Roti
Also known as:
ar - Arabic: روتي
arz - Egyptian Arabic: روتى
as - Assamese: ৰুটী
bh - Bhojpuri: रोटी
bn - Bangla: আটার রুটি
ca - Catalan: Roti
cs - Czech: Roti
dty - Doteli: रोटी
dv - Divehi: ރޮށި
en-simple - Simple English: Roti
es - Spanish: Roti
eu - Basque: Roti
fa - Persian: نان روتی
fi - Finnish: Roti
gu - Gujarati: રોટલી
he - Hebrew: רוטי
hi - Hindi: रोटी
hy - Armenian: Ռոտի
it - Italian: Roti
ja - Japanese: ロティ
jv - Javanese: Roti India
kn - Kannada: ರೋಟಿ
ko - Korean: 로티
mai - Maithili: रोटी
mr - Marathi: रोटी
ne - Nepali: रोटी
nl - Dutch: Roti
nn - Norwegian Nynorsk: Roti
pa - Punjabi: ਰੋਟੀ
pl - Polish: Roti
pnb - Western Punjabi: روٹی
pt - Portuguese: Roti
ru - Russian: Роти
ta - Tamil: ரோட்டி
tcy - Tulu: ರೊಟ್ಟಿ
te - Telugu: రోటి
th - Thai: โรตี
uk - Ukrainian: Роті
ur - Urdu: روٹی
uz - Uzbek: Roti
vi - Vietnamese: Roti
zh - Chinese: 印度麵包
Category: bread (flatbread)
Cuisine: Indian
Associated cuisines: Indian, Sri Lankan, Trinidadian and Tobagonian, Guyanese, Surinamese, Jamaican, Indonesian, Malaysian, Cambodian
Area: India, Sri Lanka, Trinidad and Tobago, Guyana, Suriname, Jamaica, Indonesia, Malaysia, Cambodia
Countries: India, Sri Lanka, Trinidad and Tobago, Guyana, Suriname, Jamaica, Indonesia, Malaysia, Cambodia
Region: Caribbean Southern Asia South Eastern Asia South America

The dish is a round flatbread made from stoneground whole wheat flour

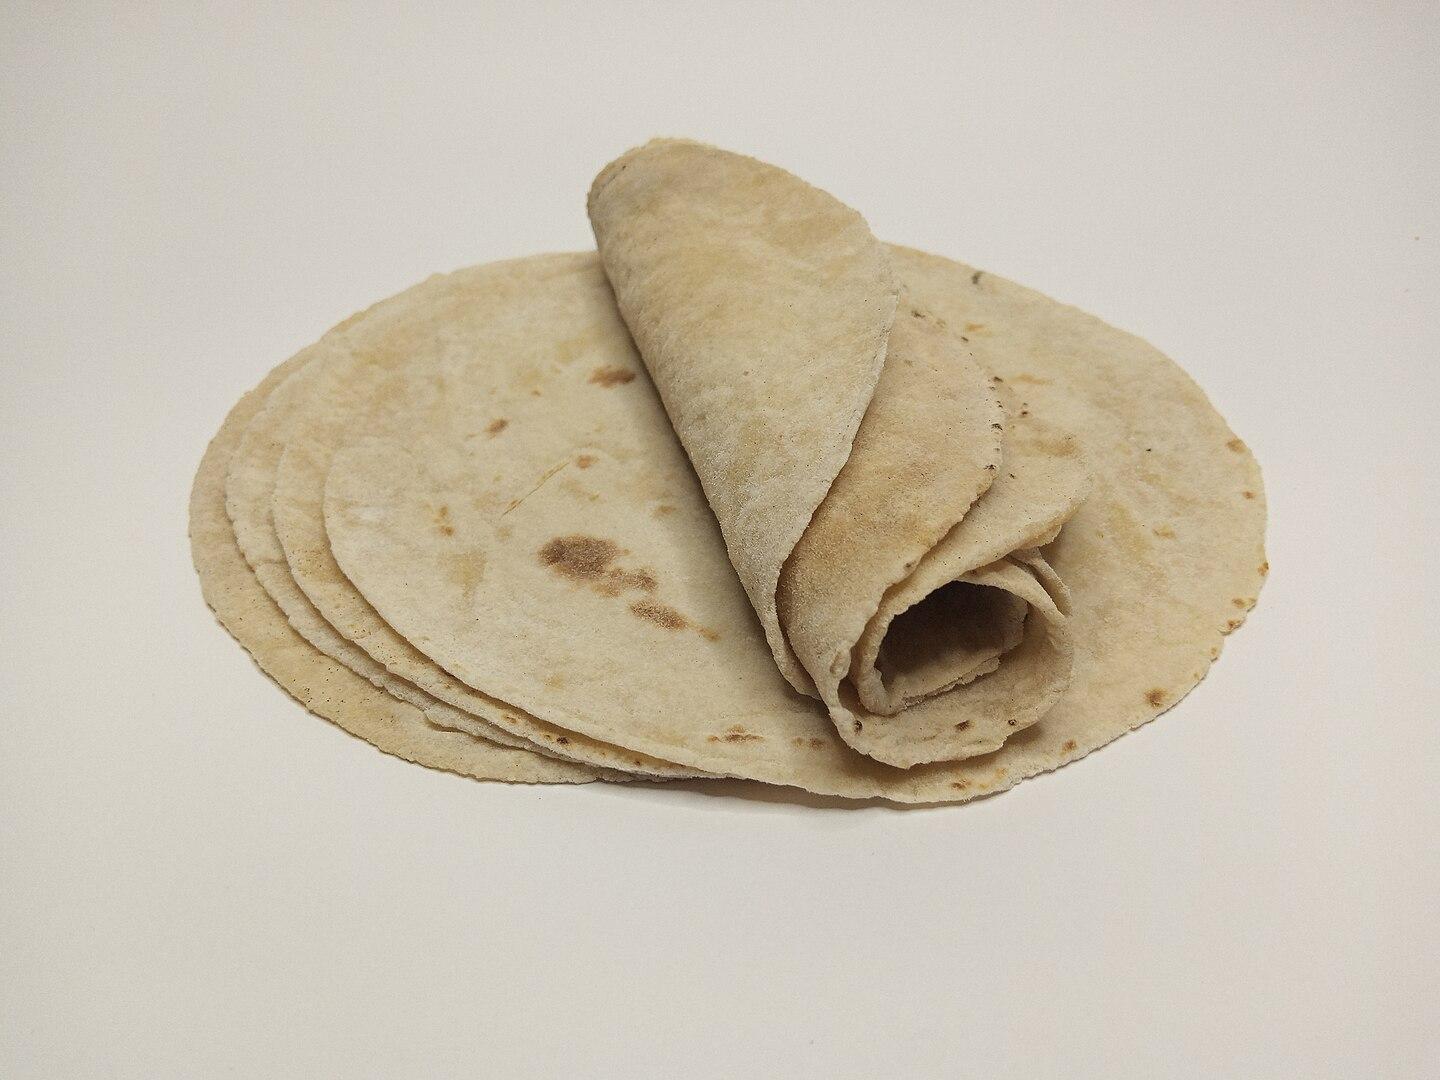
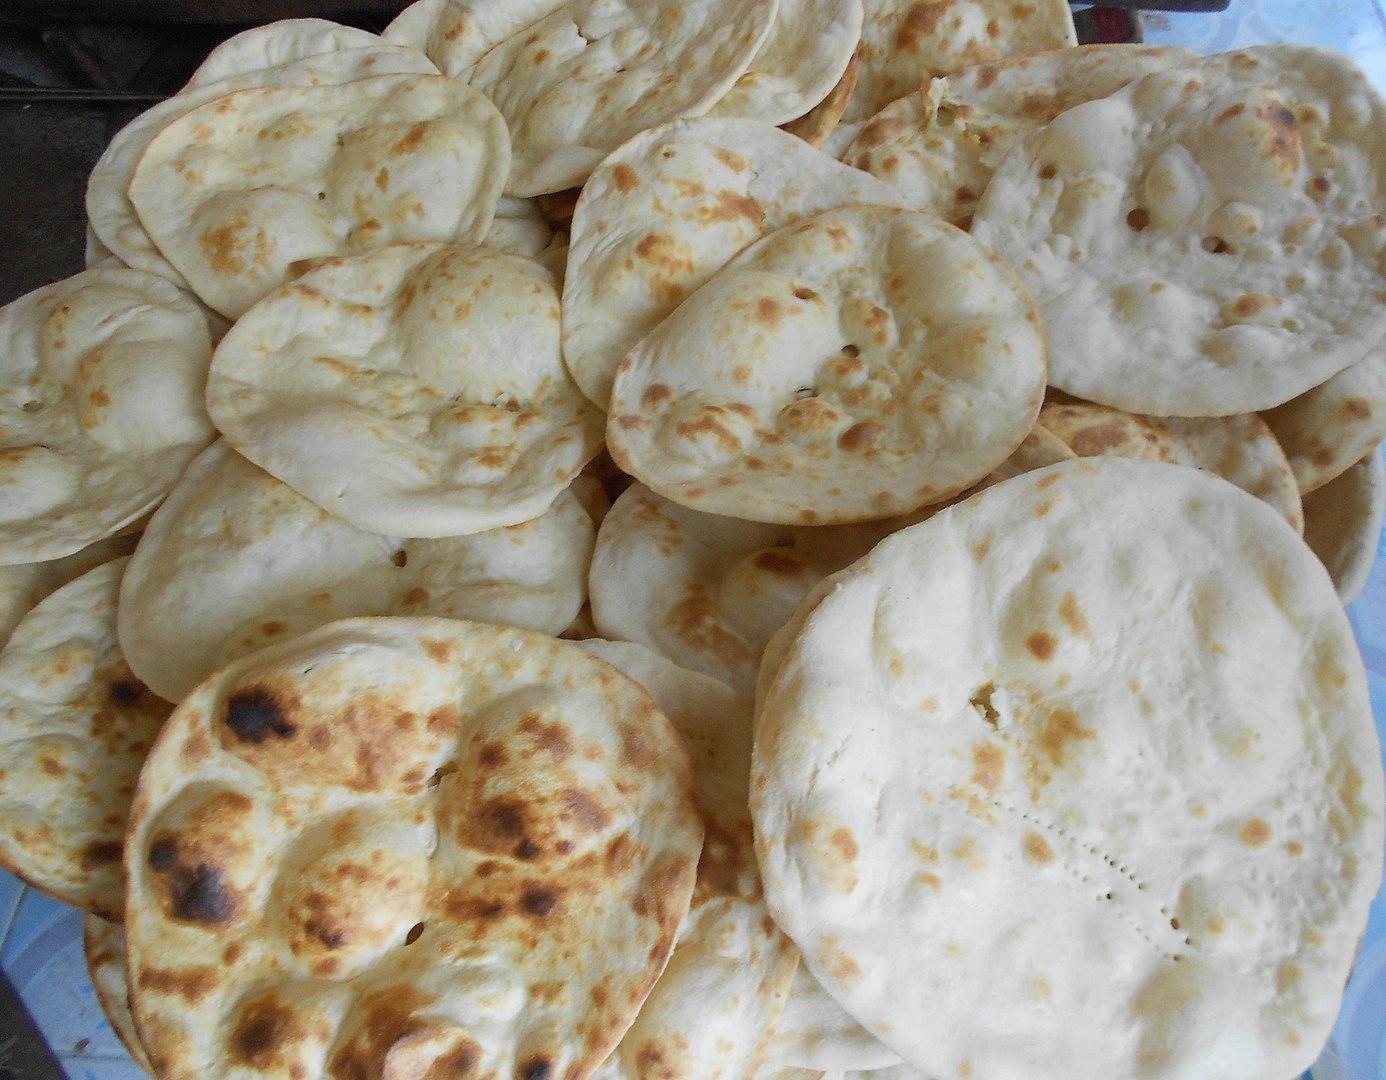
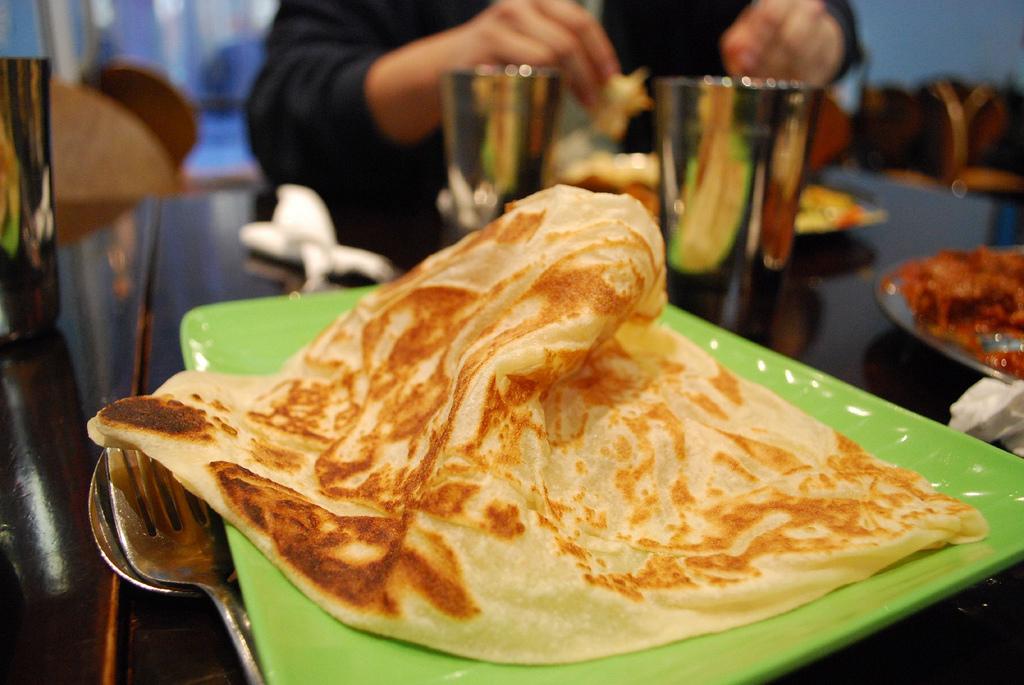
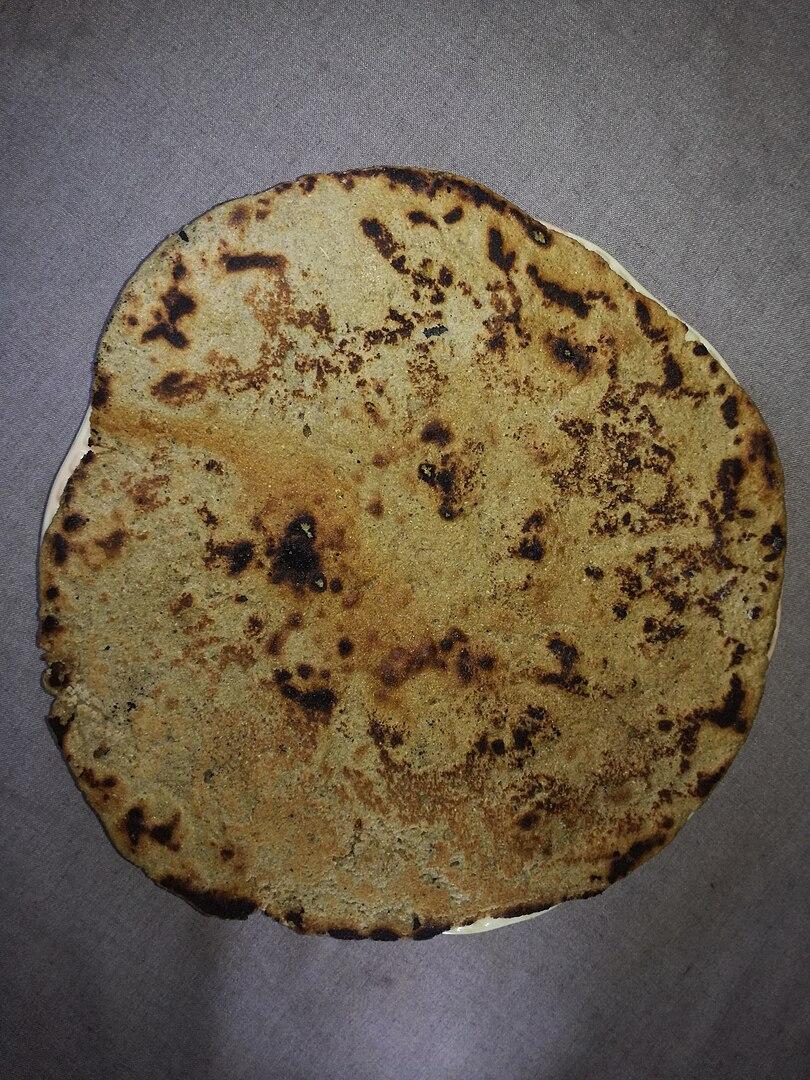
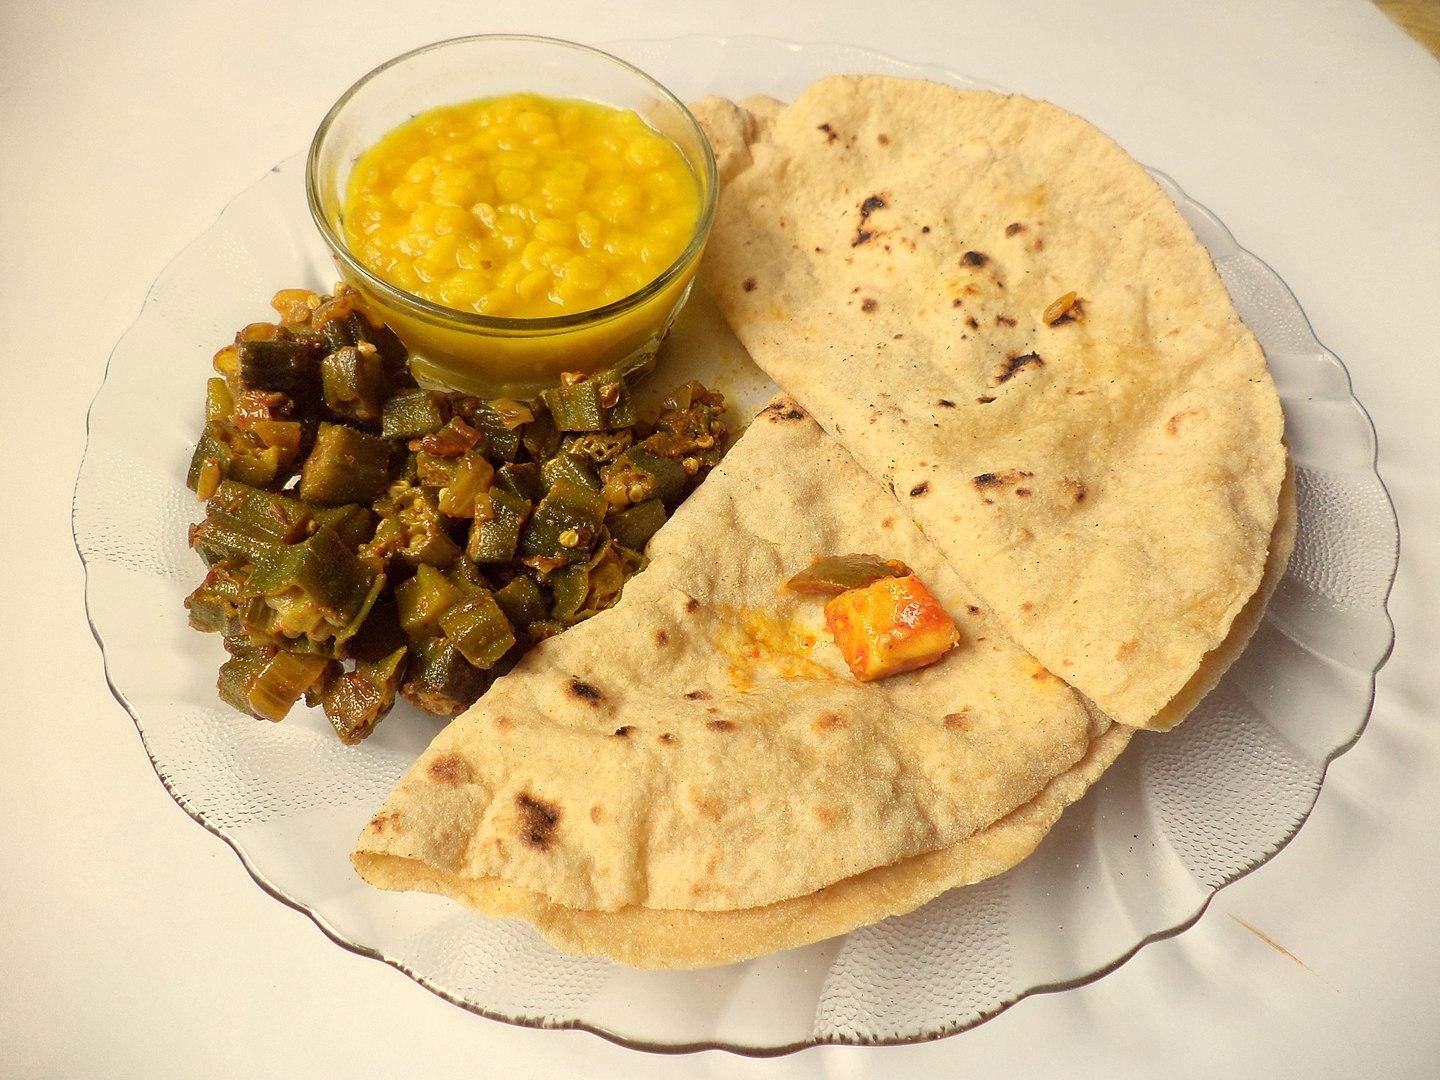
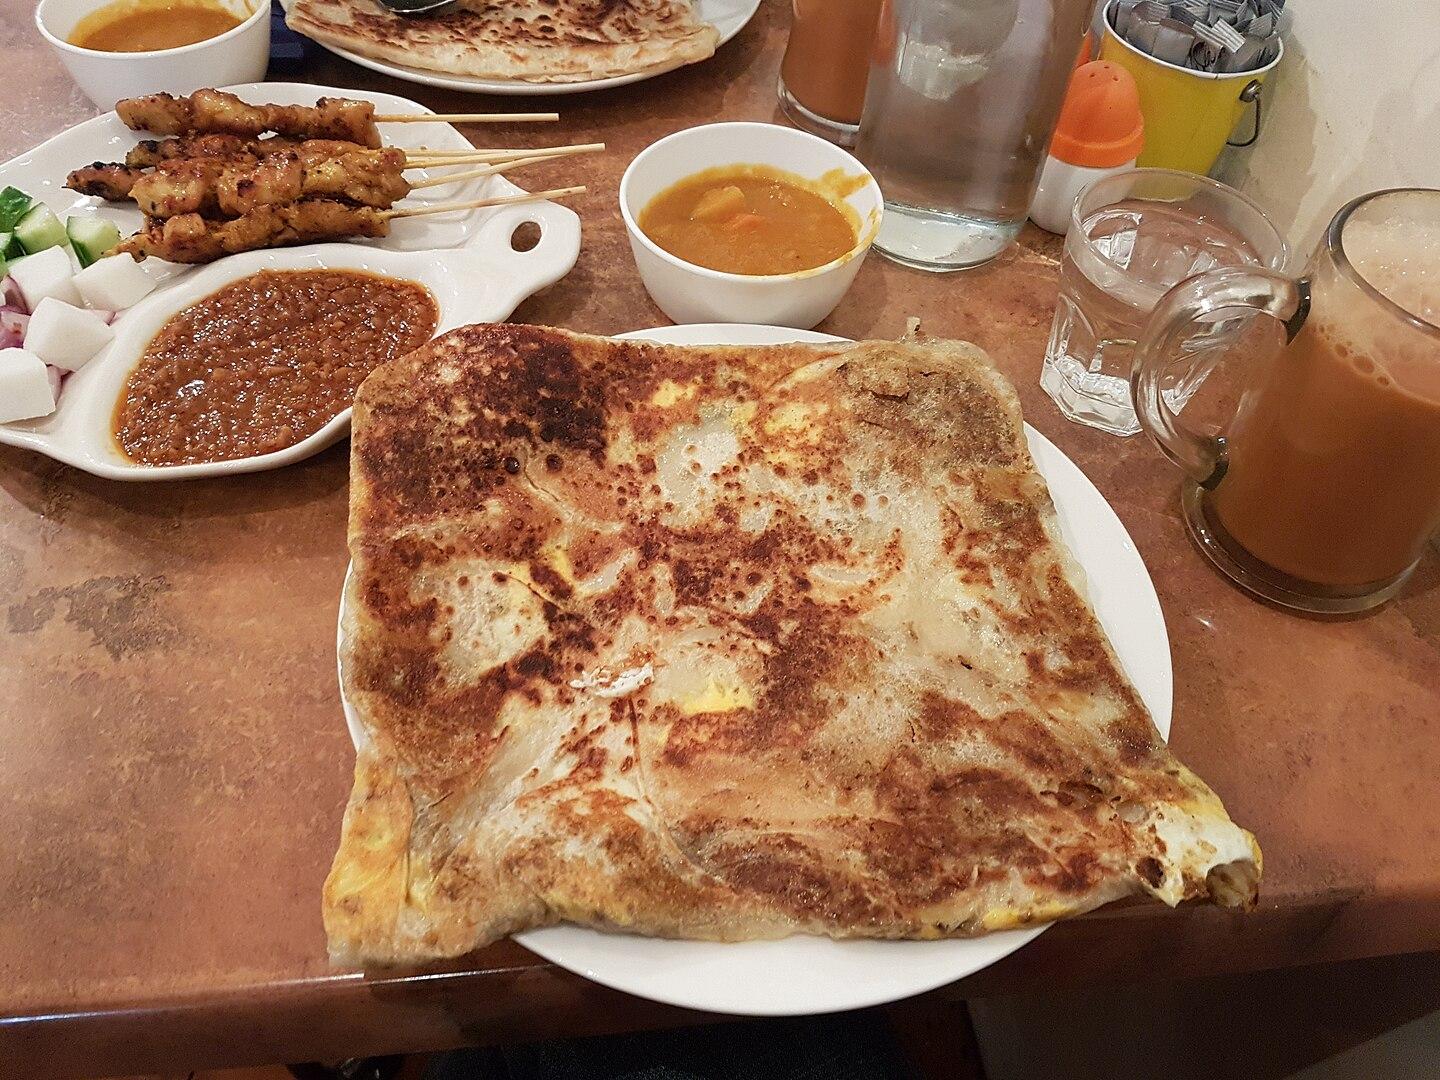
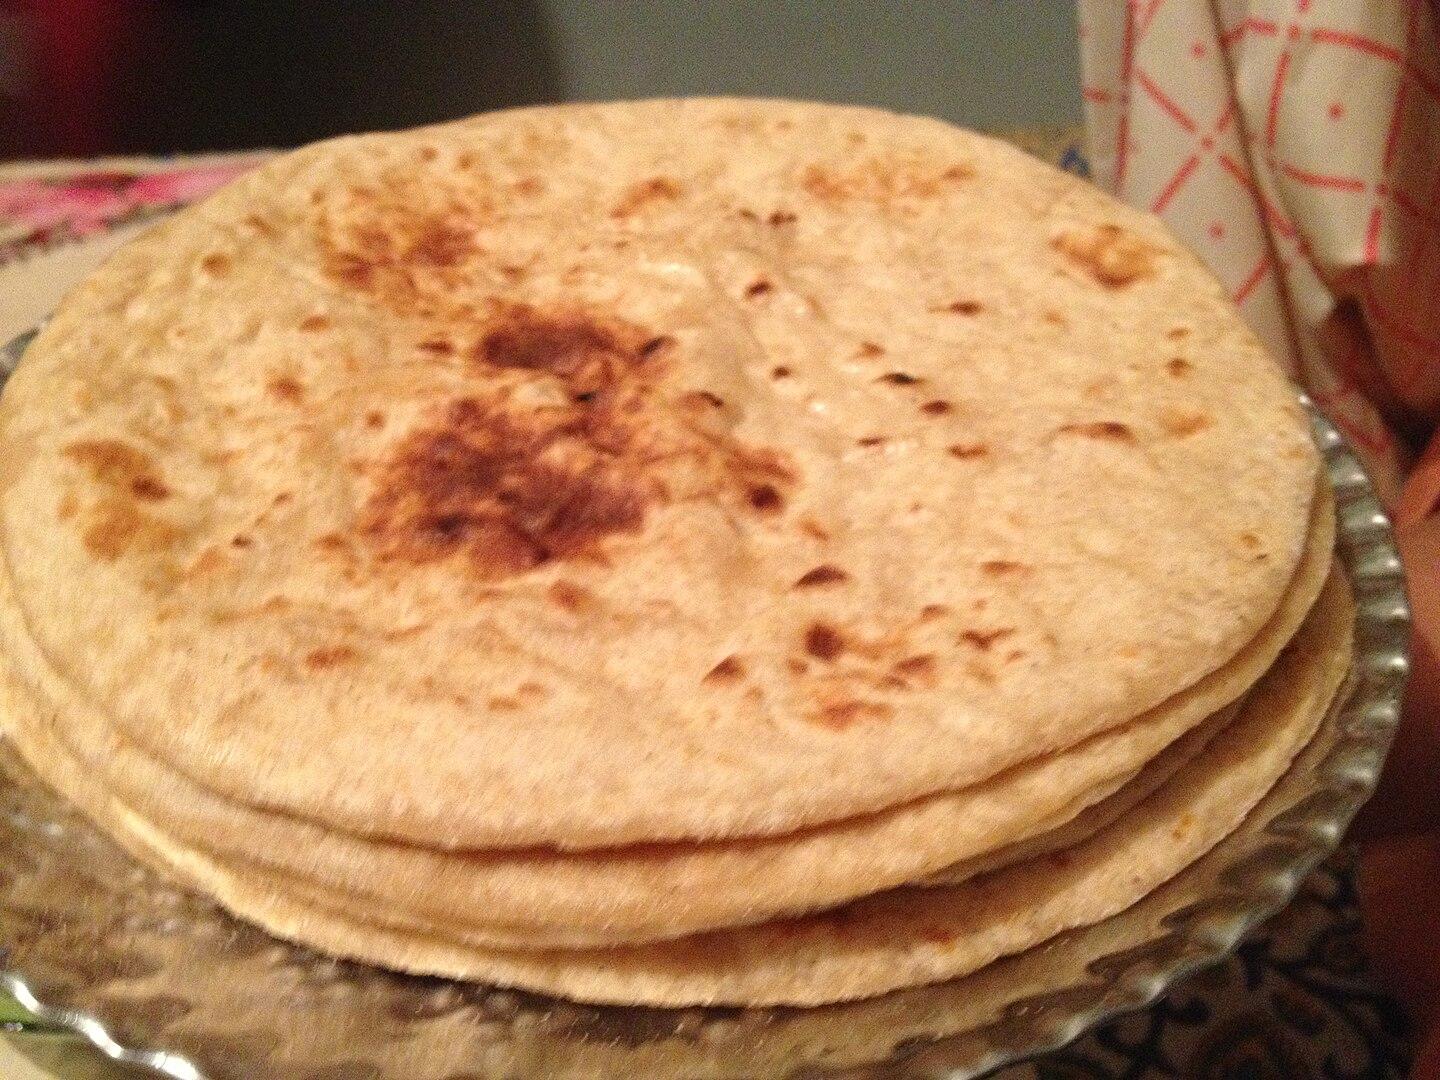
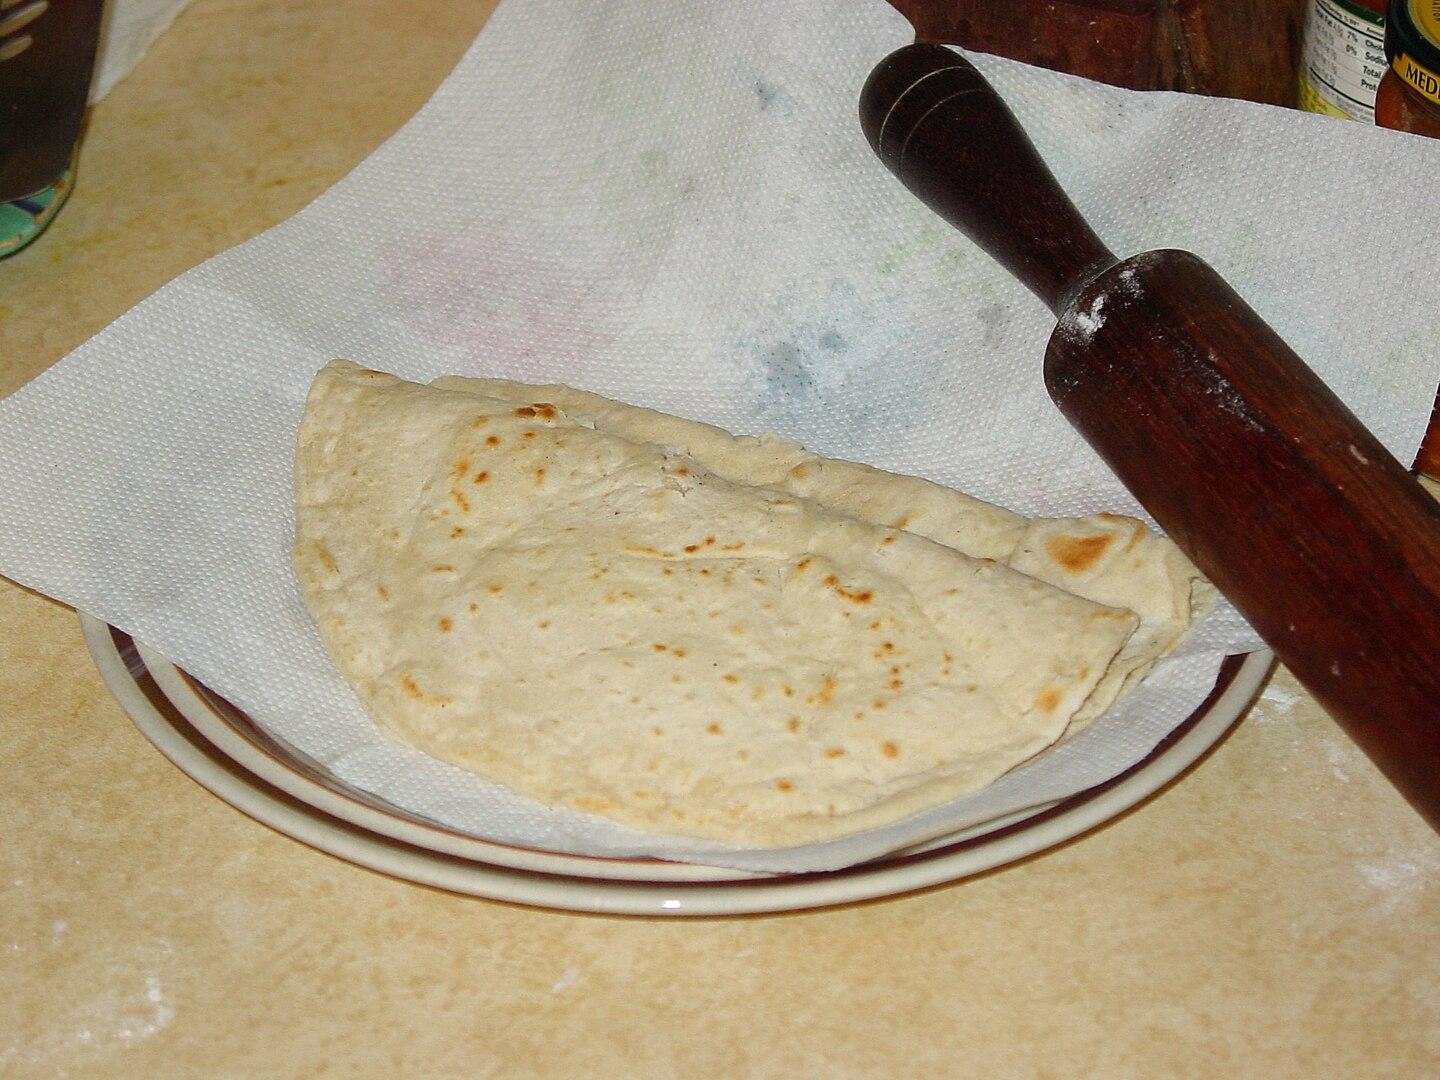